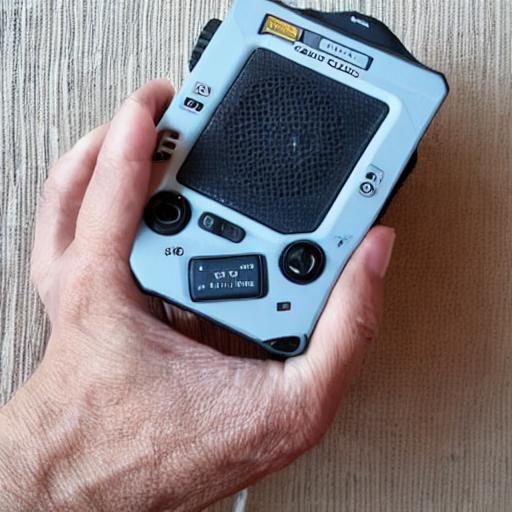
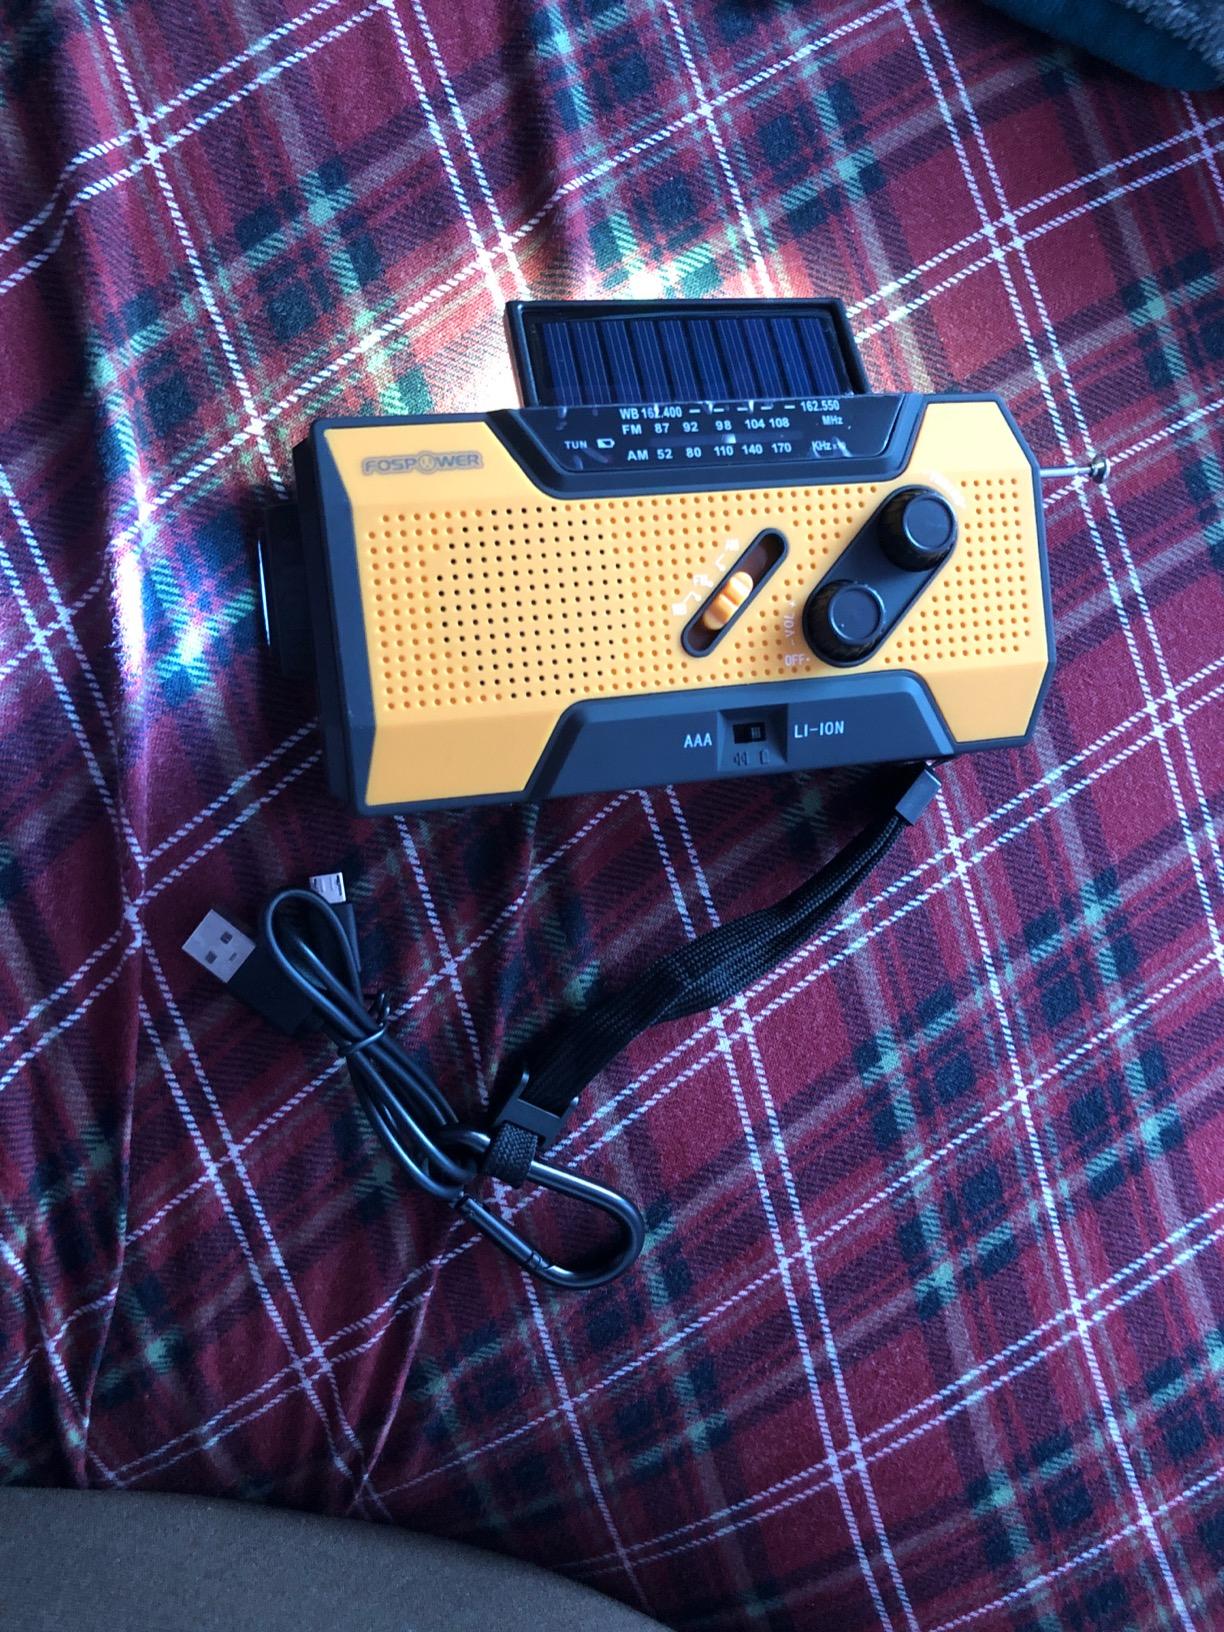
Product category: radio
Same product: no